Hrastnik, Moravče

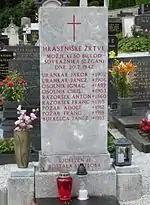
Grave of the Hrastnik victims in Moravče

During the Second World War, there was extensive Partisan activity in Hrastnik starting in the summer of 1941. On 20 June 1942, the Partisans held a rally in the village, and the German authorities imposed a curfew on the village. Early on the morning of 20 July 1942, German forces surrounded the village. The young men fled to the surrounding hills, and the troops took eight men to the Vrban barn. Then they looted the village and evicted the women and children, who were sent to various concentration camps. The German soldiers then burned the village, including the barn where the village men were held prisoner. A ninth man, who fled a burning mow, was shot and locked in the burning barn. The soldiers then dynamited the ceramic ovens and cellars of the houses, destroying them completely. The German authorities did not permit the villagers to bury the dead in the Moravče cemetery, and their remains were interred in a mass grave by the village chapel-shrine. The remains were later moved to the Moravče cemetery. A monument commemorating the event was erected in the village in 1950.